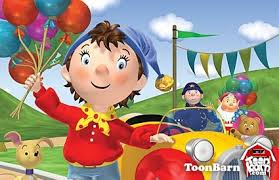
Portrait style: Cartoon Portrait